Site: brandenburg
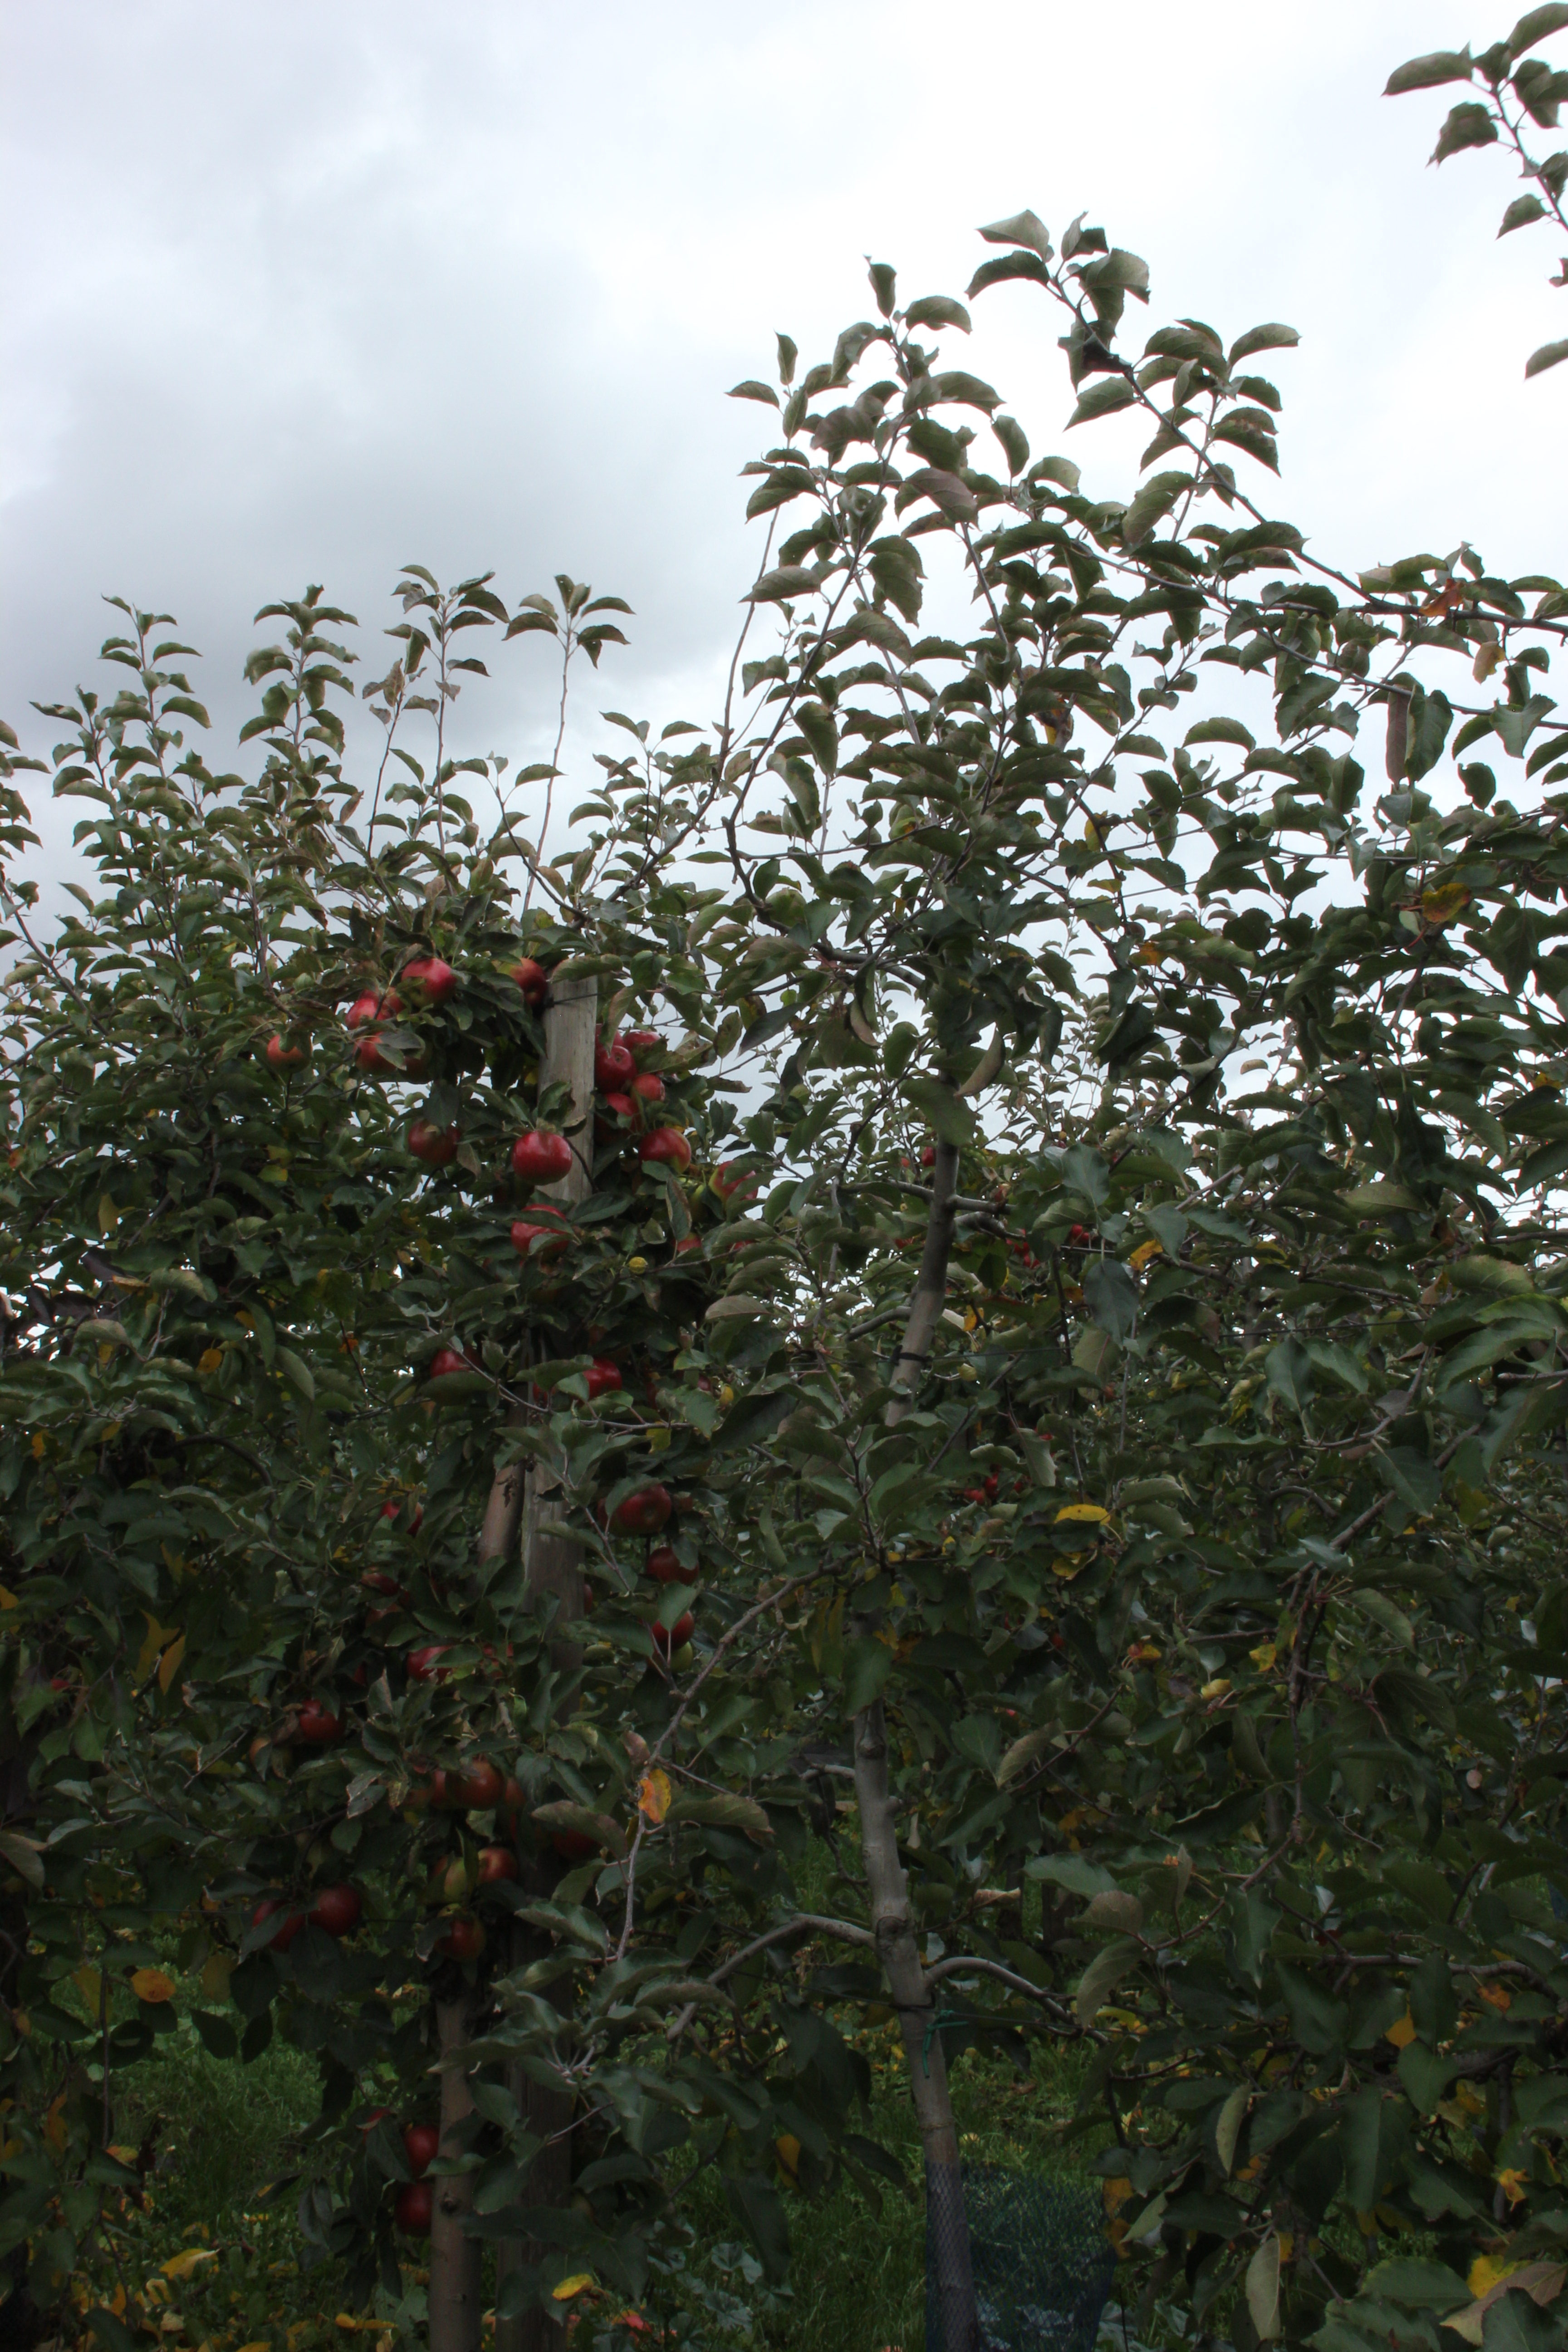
Growth stage (BBCH 91): Senescence, beginning of dormancy